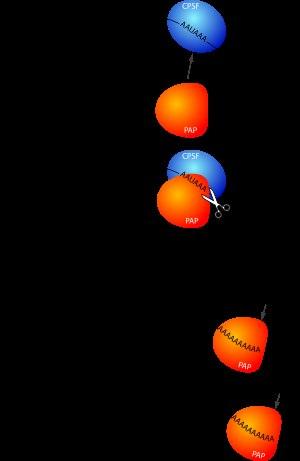
L'acide ribonucléique messager, ARN messager ou ARNm est une copie transitoire d'une portion de l'ADN correspondant à un ou plusieurs gènes. L'ARNm est utilisé comme intermédiaire par les cellules pour la synthèse des protéines. Le concept d'ARN messager a été émis puis démontré par Jacques Monod, François Jacob et leurs collaborateurs en 1960.